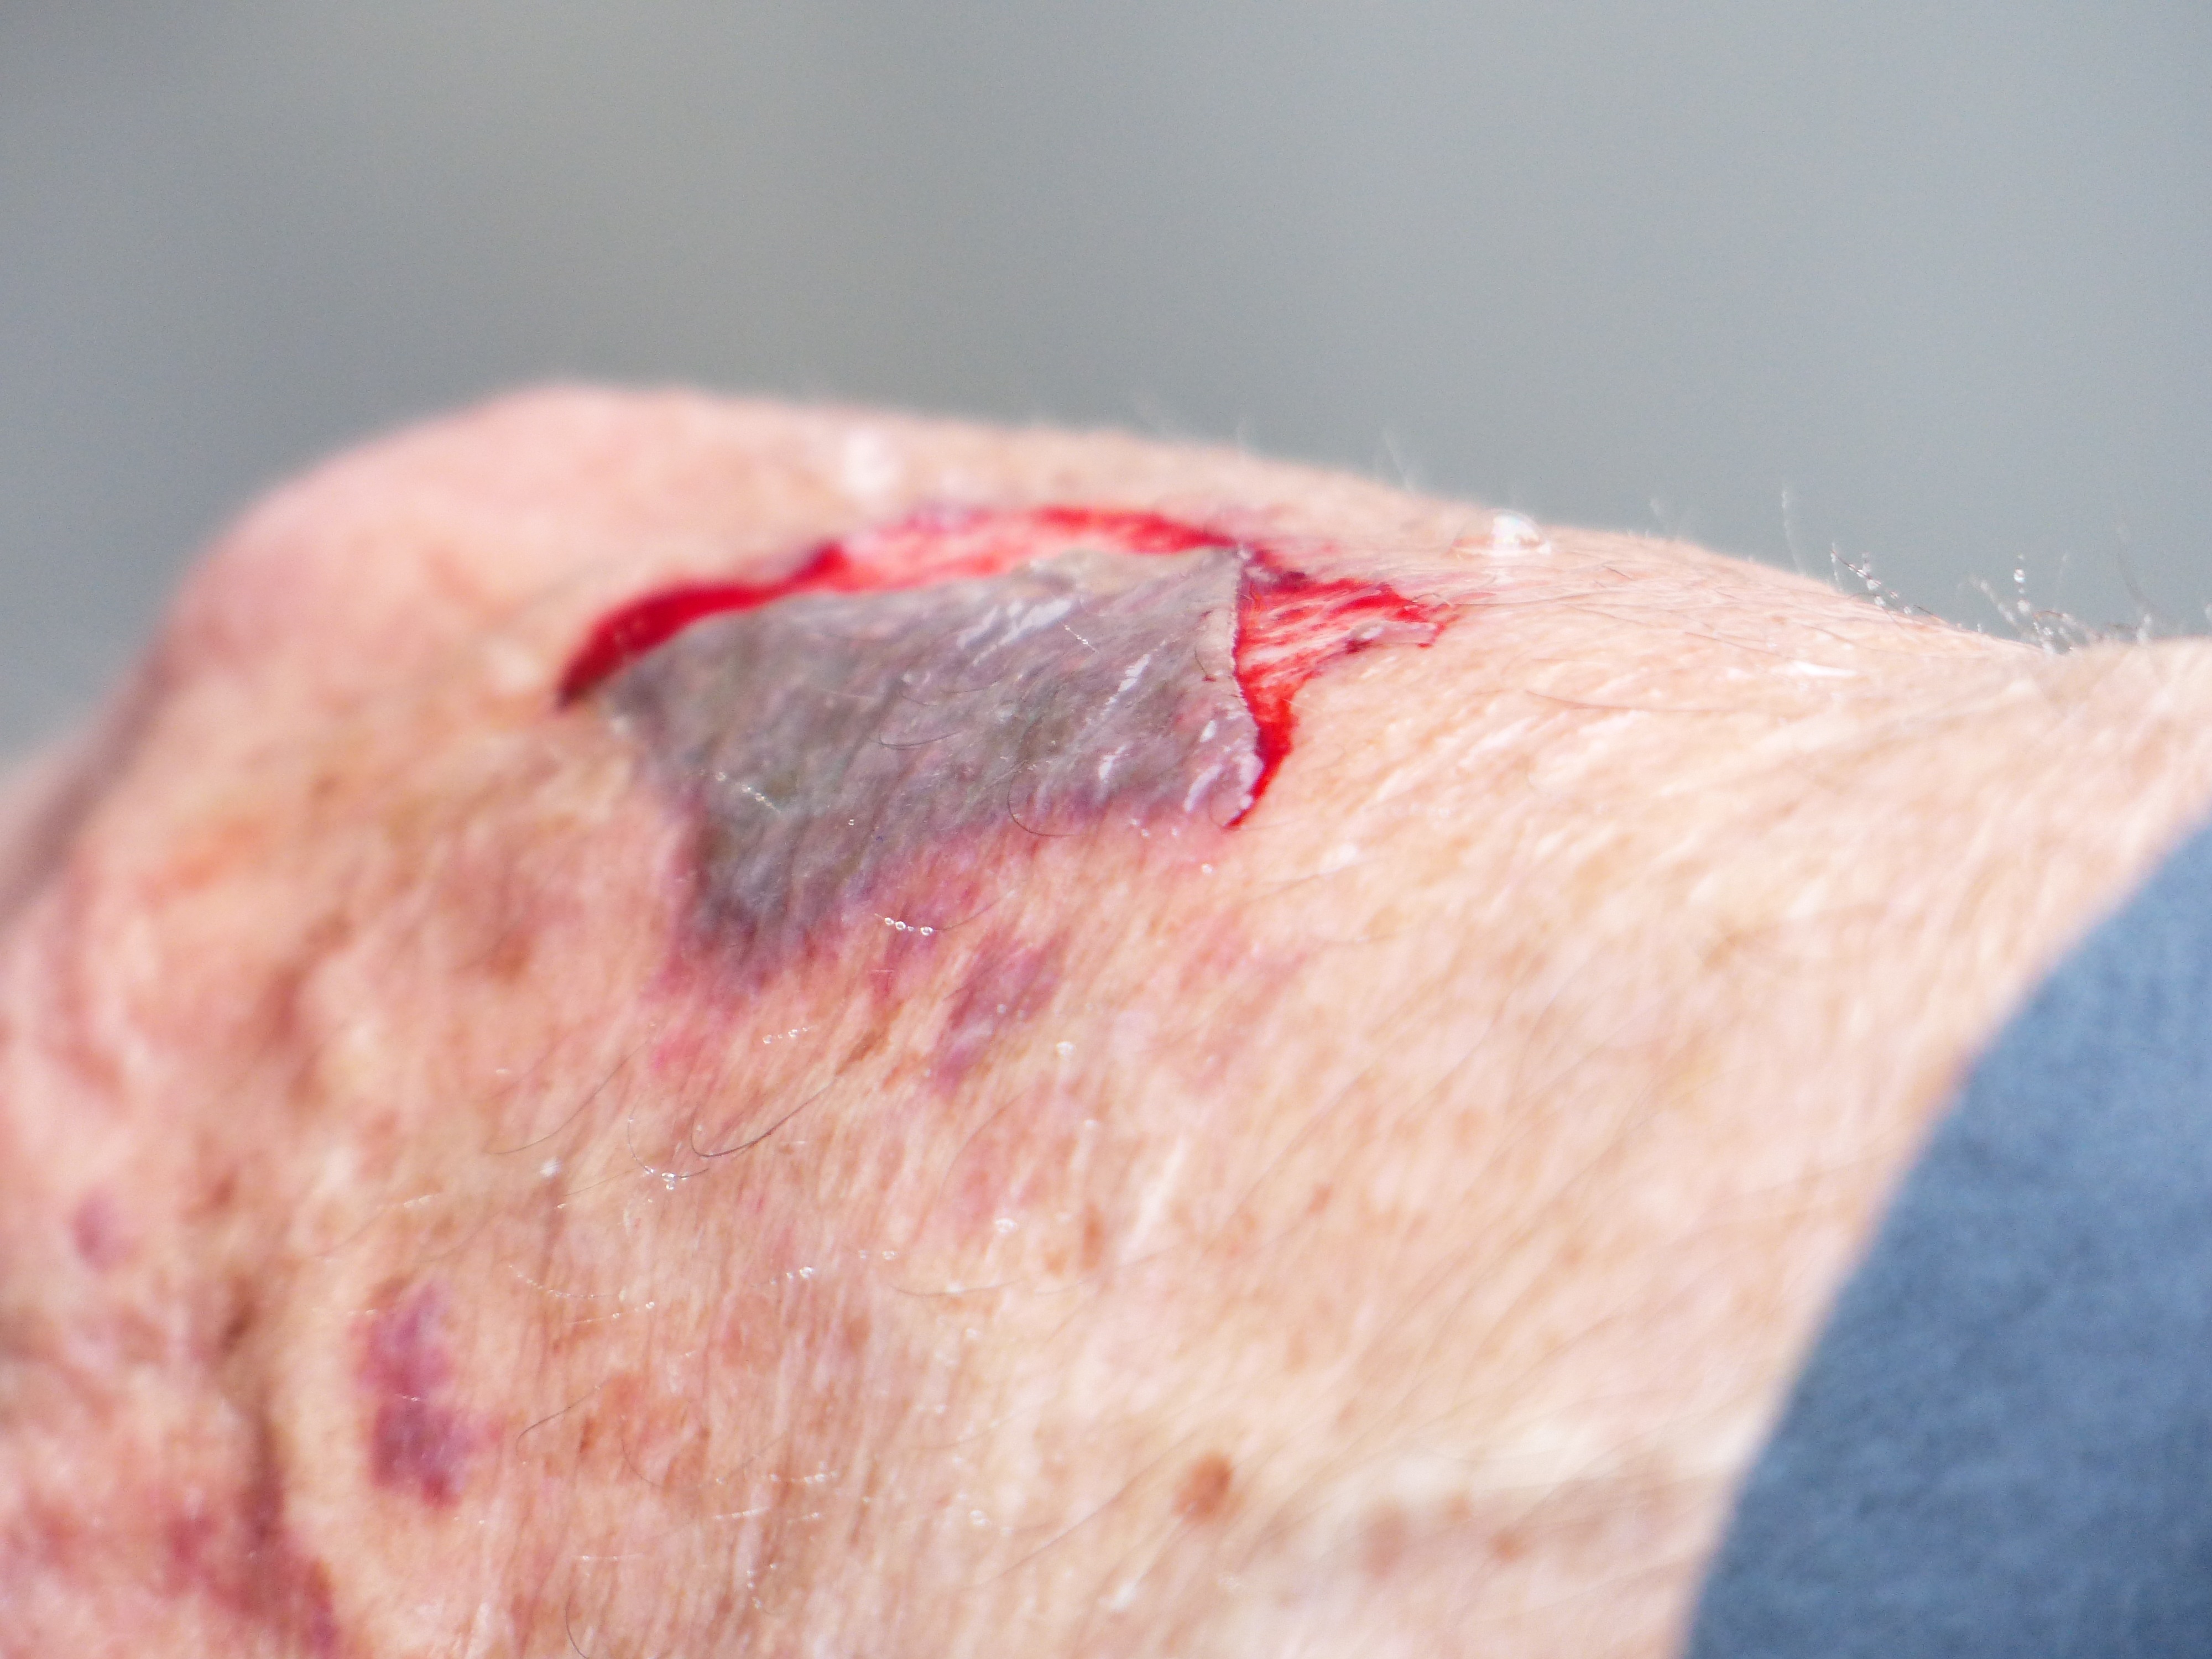
hand, leg, food, red, produce, crack, ear, pink, lip, mouth, close up, human body, nose, blood, eye, skin, bloody, tongue, organ, accident, tooth, injury, macro photography, wound, wounding, sense, gall, skin abrasion